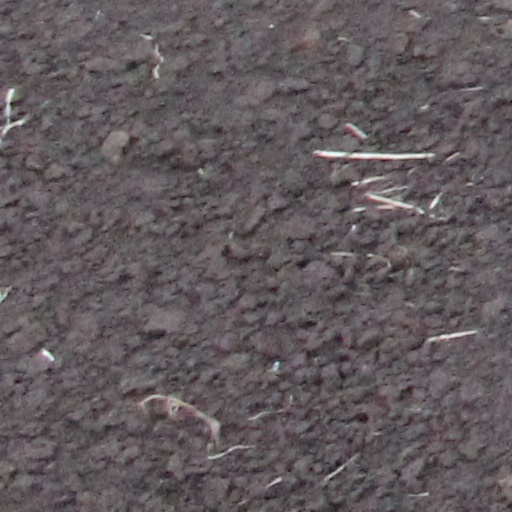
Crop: wheat